Anna van Egmont

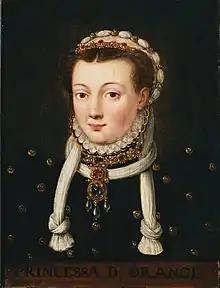
A portrait of Anna van Egmont, possibly a copy after Antonis Mor (Dutch Royal Collections). Inscription, below: PRINCESSA D, ORANGE

Anna van Egmont (March 1533 – 24 March 1558), mainly known as Anna van Buren (or Anna van Bueren), was a Dutch heiress who became the first wife of William the Silent, Prince of Orange.